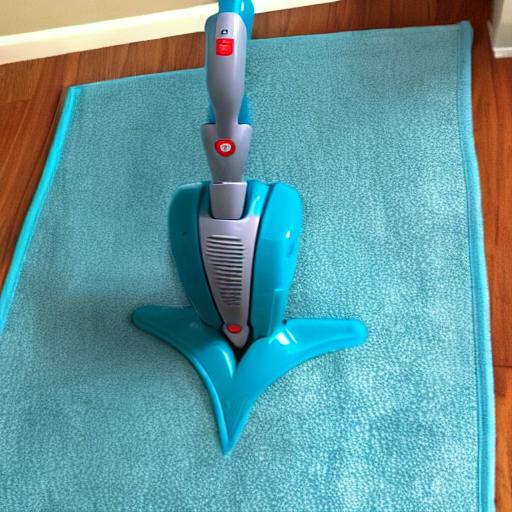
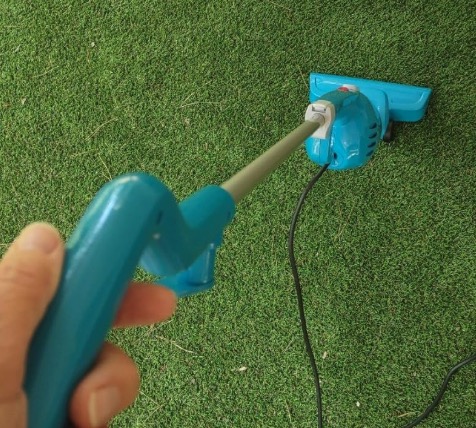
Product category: items_vacuum
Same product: no